Photo L.A.

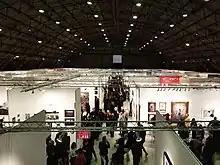
Photo L.A. at the Barker Hangar

Photo L.A. is an international art photography fair held annually in Los Angeles. The fair was established in 1992 and is visited by between ten and eighteen thousand attendees annually.